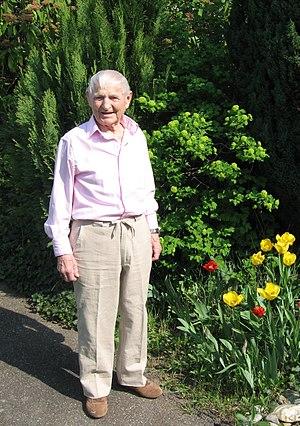
Rudolf Brazda, né le 26 juin 1913 à Brossen, mort le 3 août 2011 à Bantzenheim, était le dernier survivant connu de la déportation pour motif d'homosexualité.